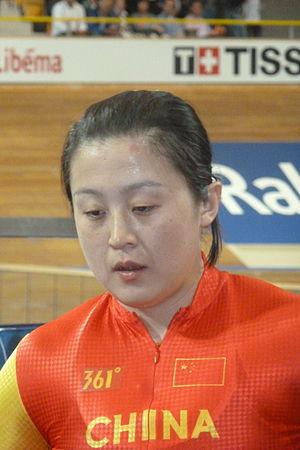
Guo Shuang chinois : 郭爽 ; pinyin : Guō Shuǎng, née le 26 février 1986, est une coureuse cycliste chinoise spécialiste de la piste.